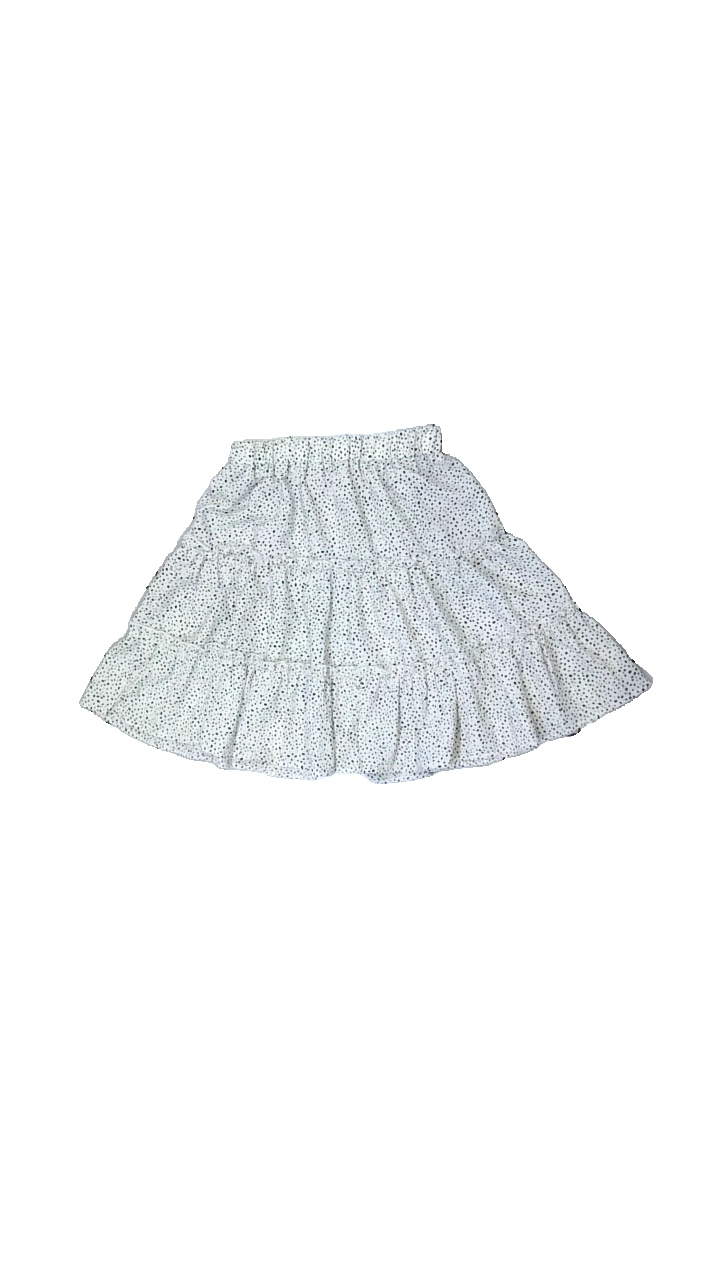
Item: Skirt (Ladies)
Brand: Shein
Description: White and black dotted skirt from SHEIN, size S. Okay condition.
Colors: White, Black
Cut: Regular
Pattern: Dots
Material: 100% poly
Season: Summer
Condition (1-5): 3
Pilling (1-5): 5
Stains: Minor
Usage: Reuse
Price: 50-100